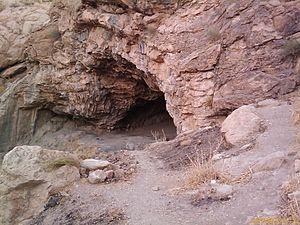
La claustrophobie est la peur des espaces confinés, des lieux clos, des petites pièces et de l'enfermement. Elle est classifiée en tant que trouble anxieux et peut causer une crise de panique.